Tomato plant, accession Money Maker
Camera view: vertical (180 deg); turntable rotation: 30 degrees
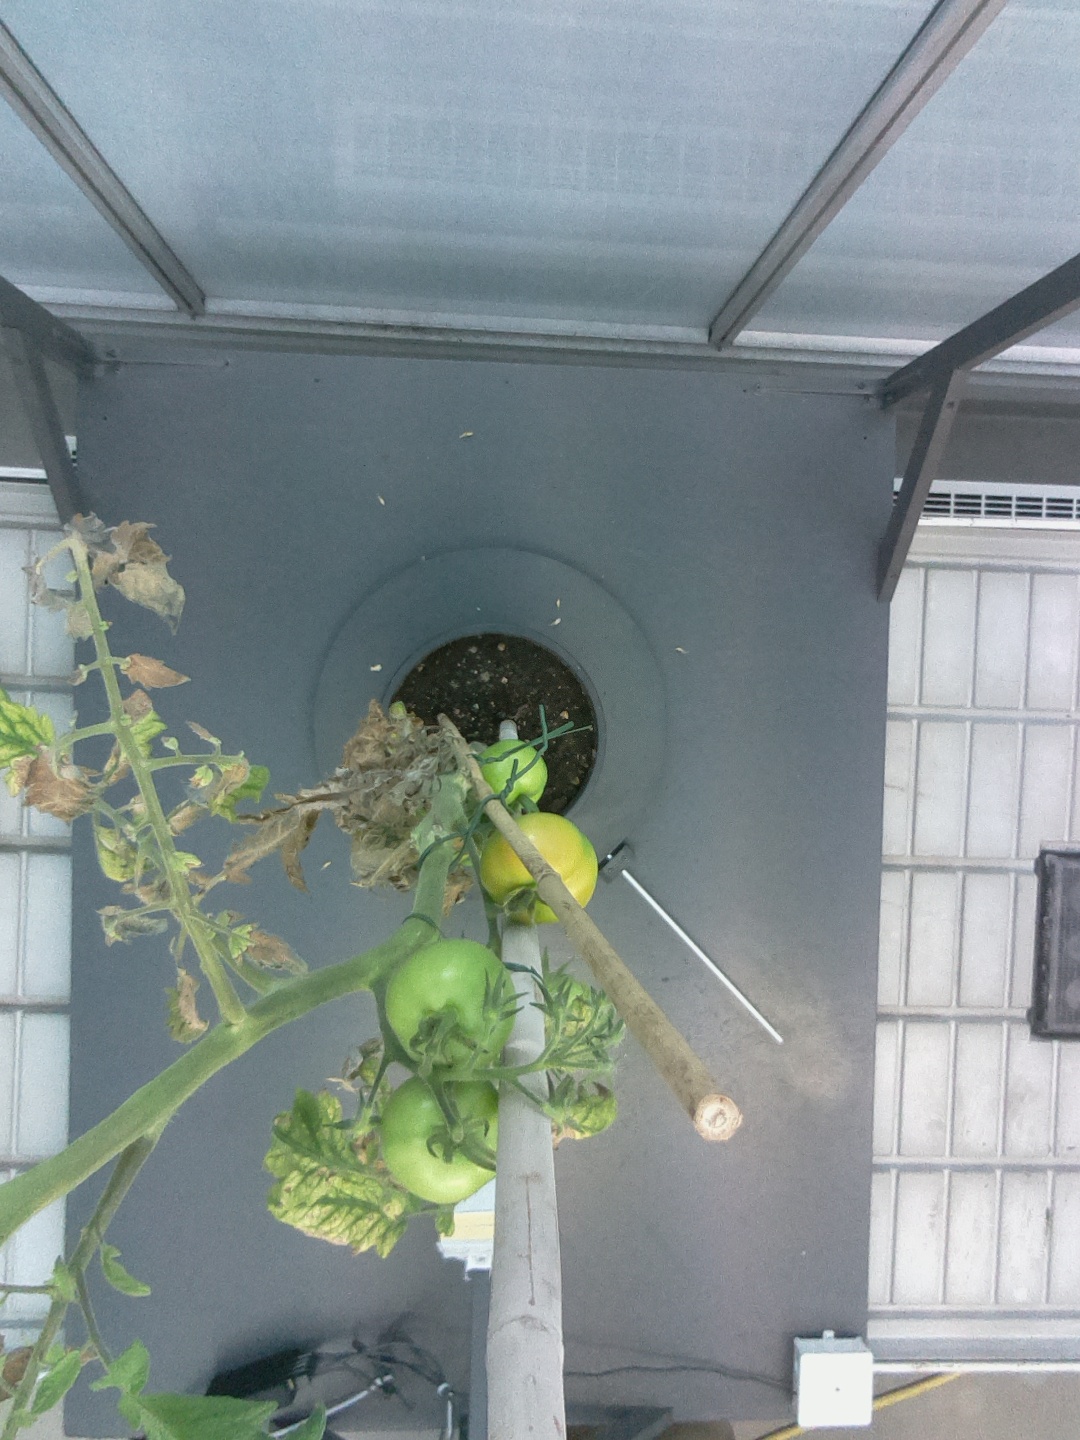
BBCH growth stage 79: 90% -100% of final fruit size